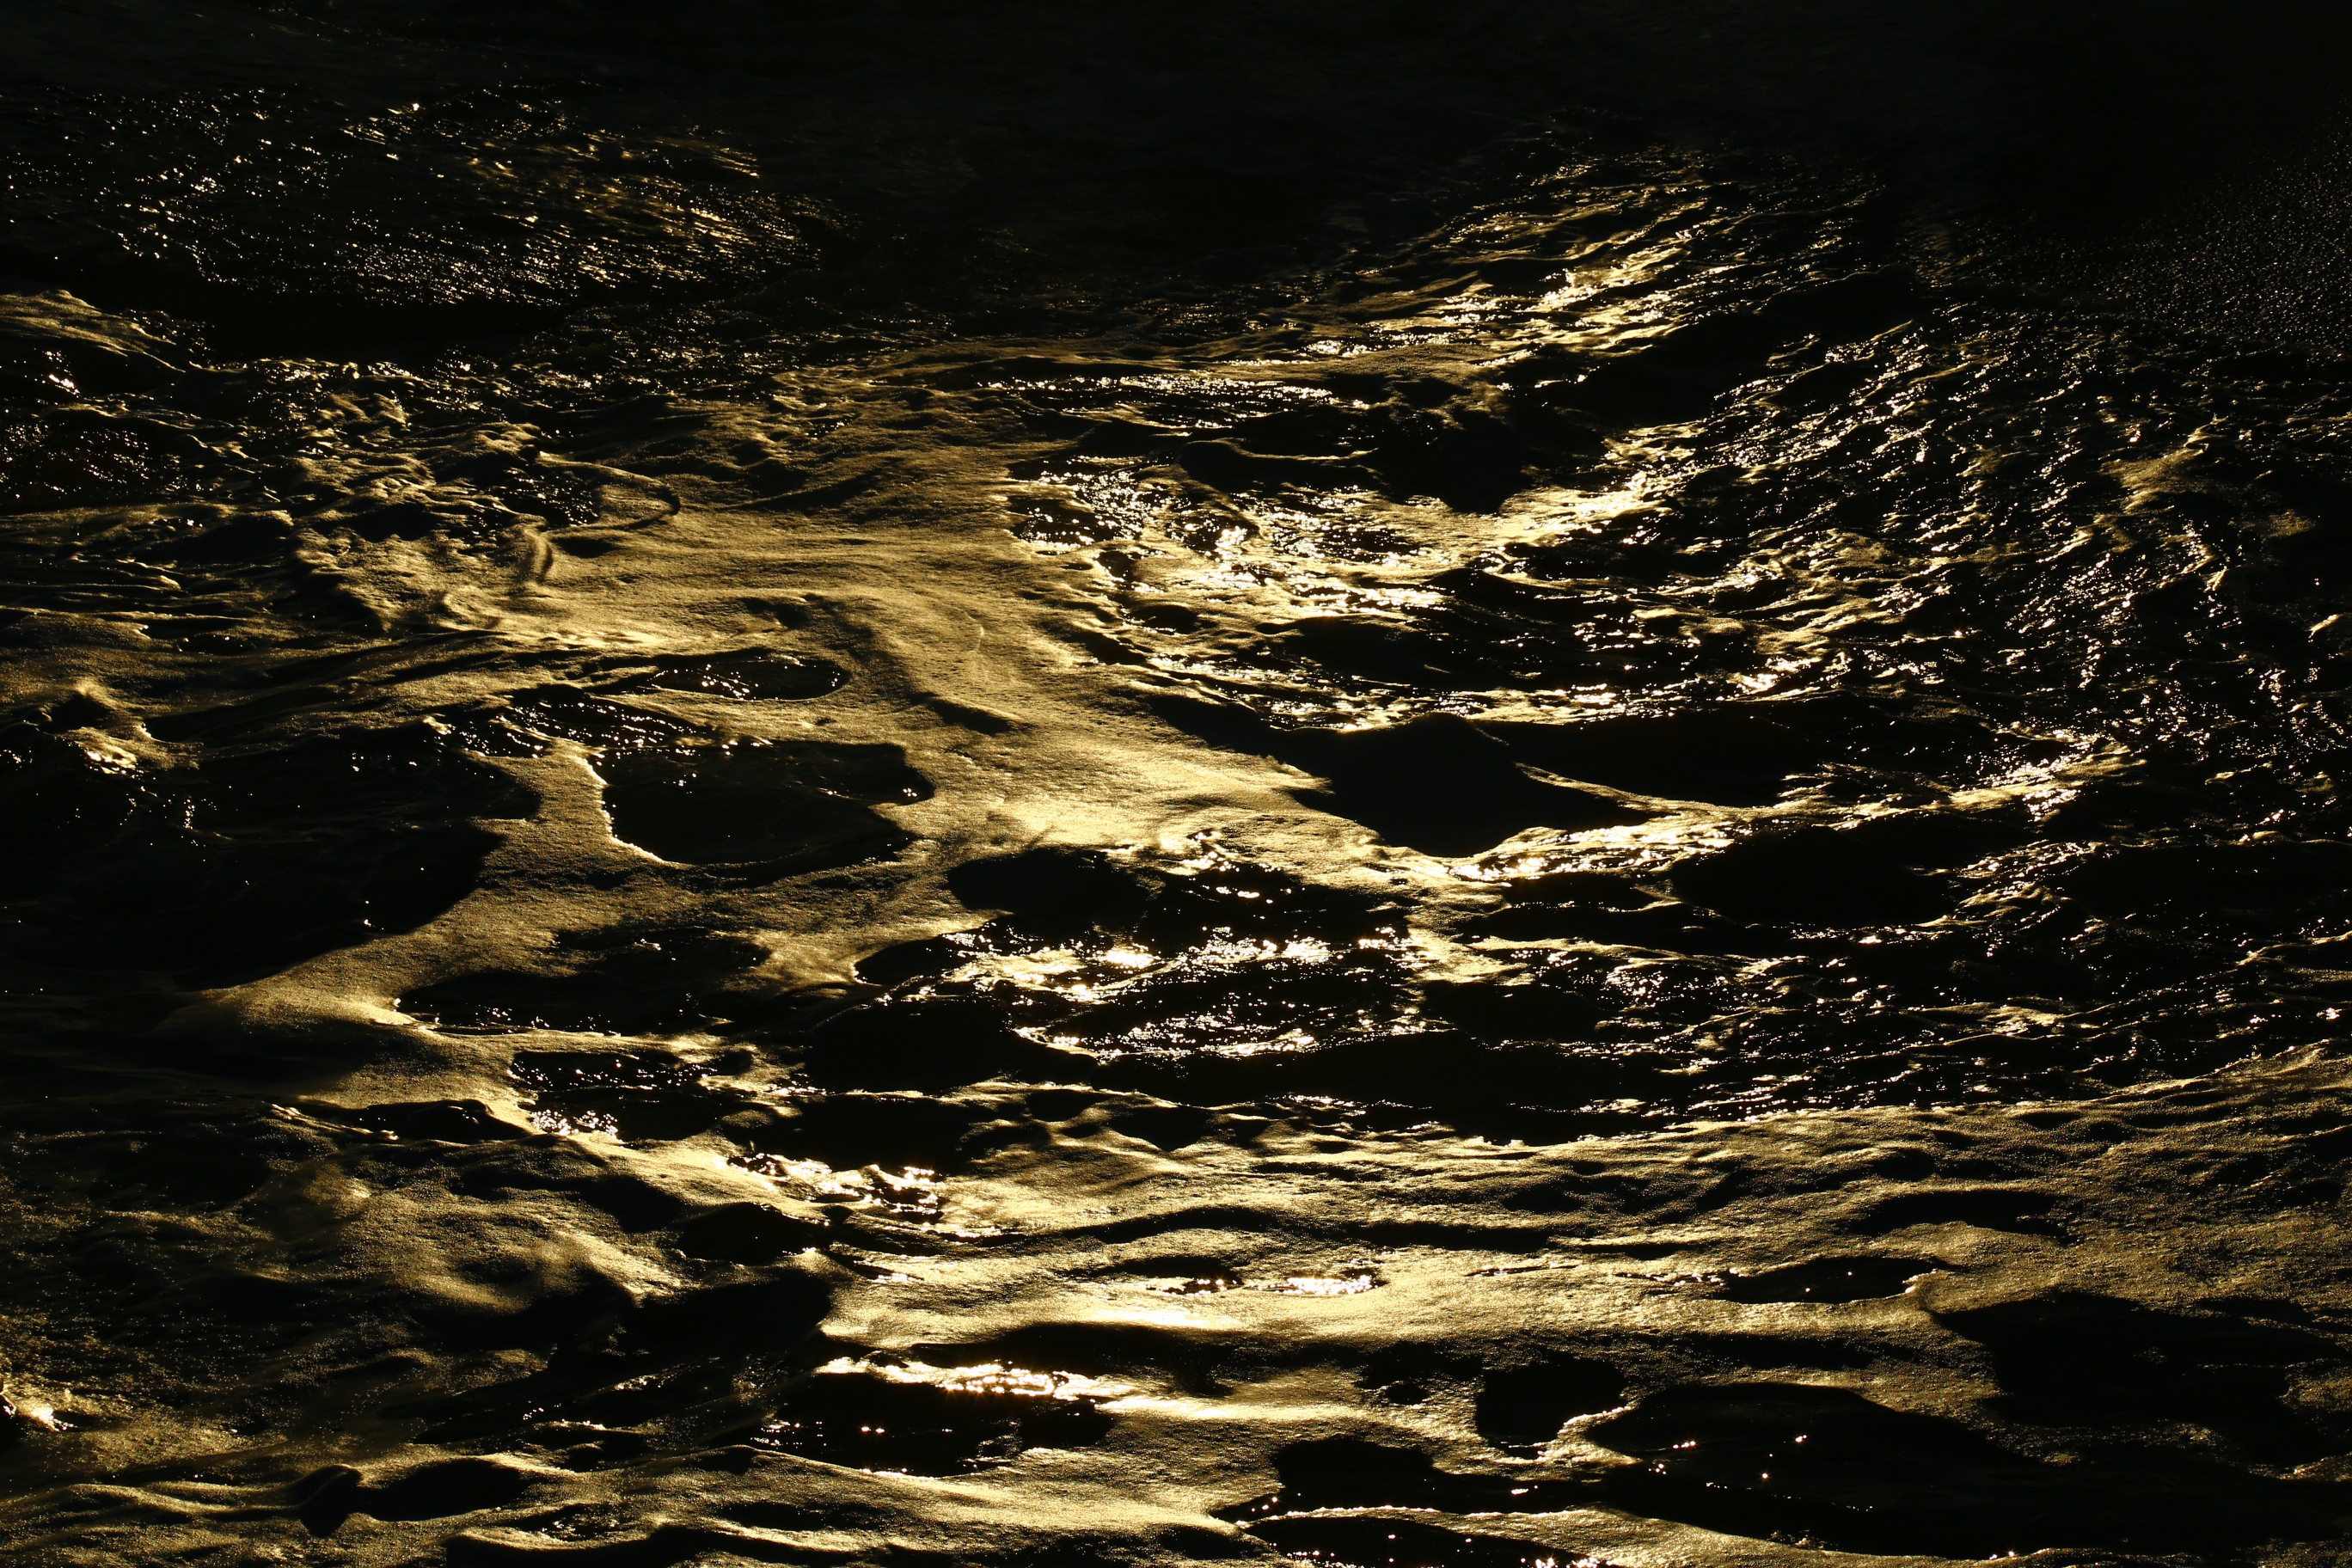
sea, coast, water, nature, rock, ocean, light, cloud, sunset, sunlight, wave, dawn, dusk, evening, reflection, darkness